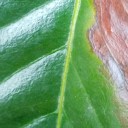
Label: Phoma